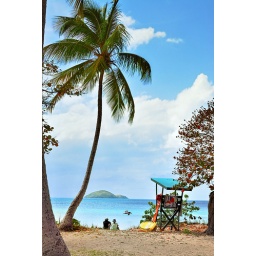
Couple sitting on beach with Pelican flying by Megans Bay Beach St Thomas USVI Caribbean